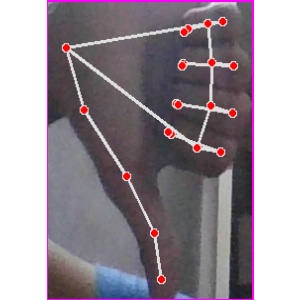
अक्षर: फ